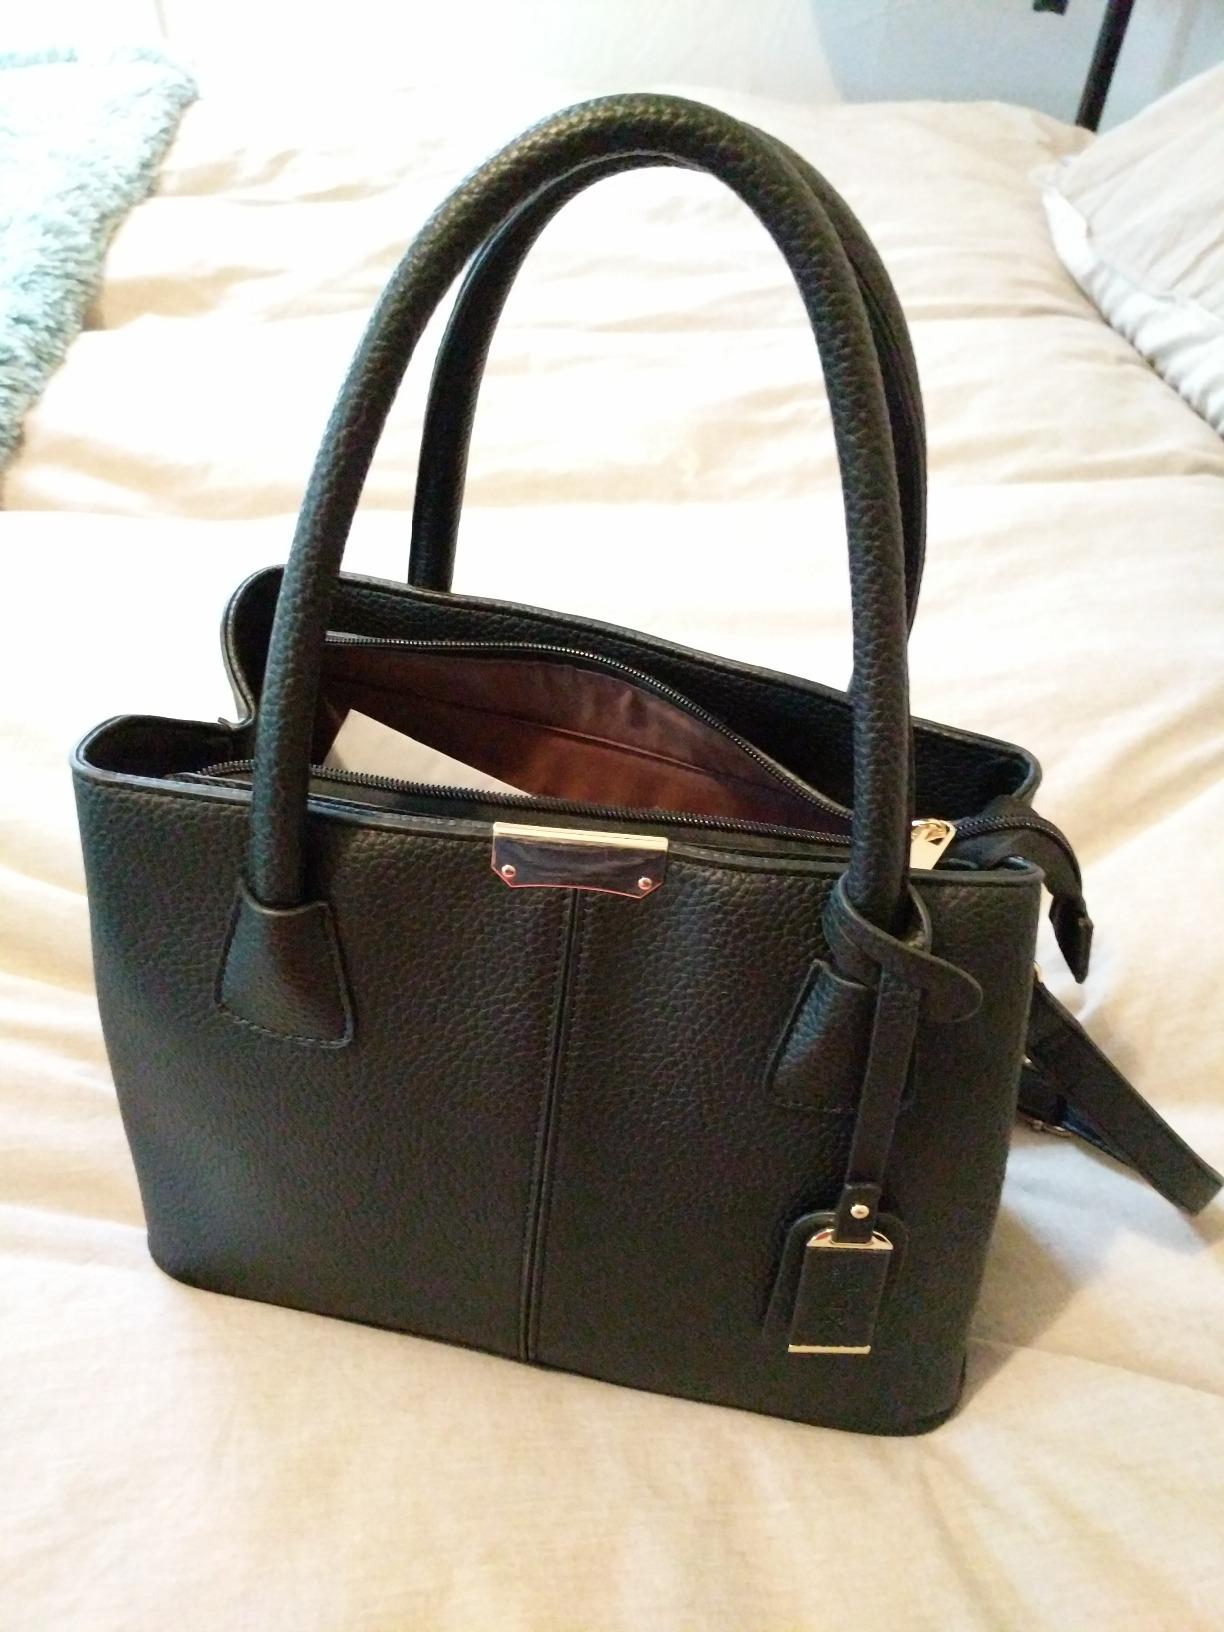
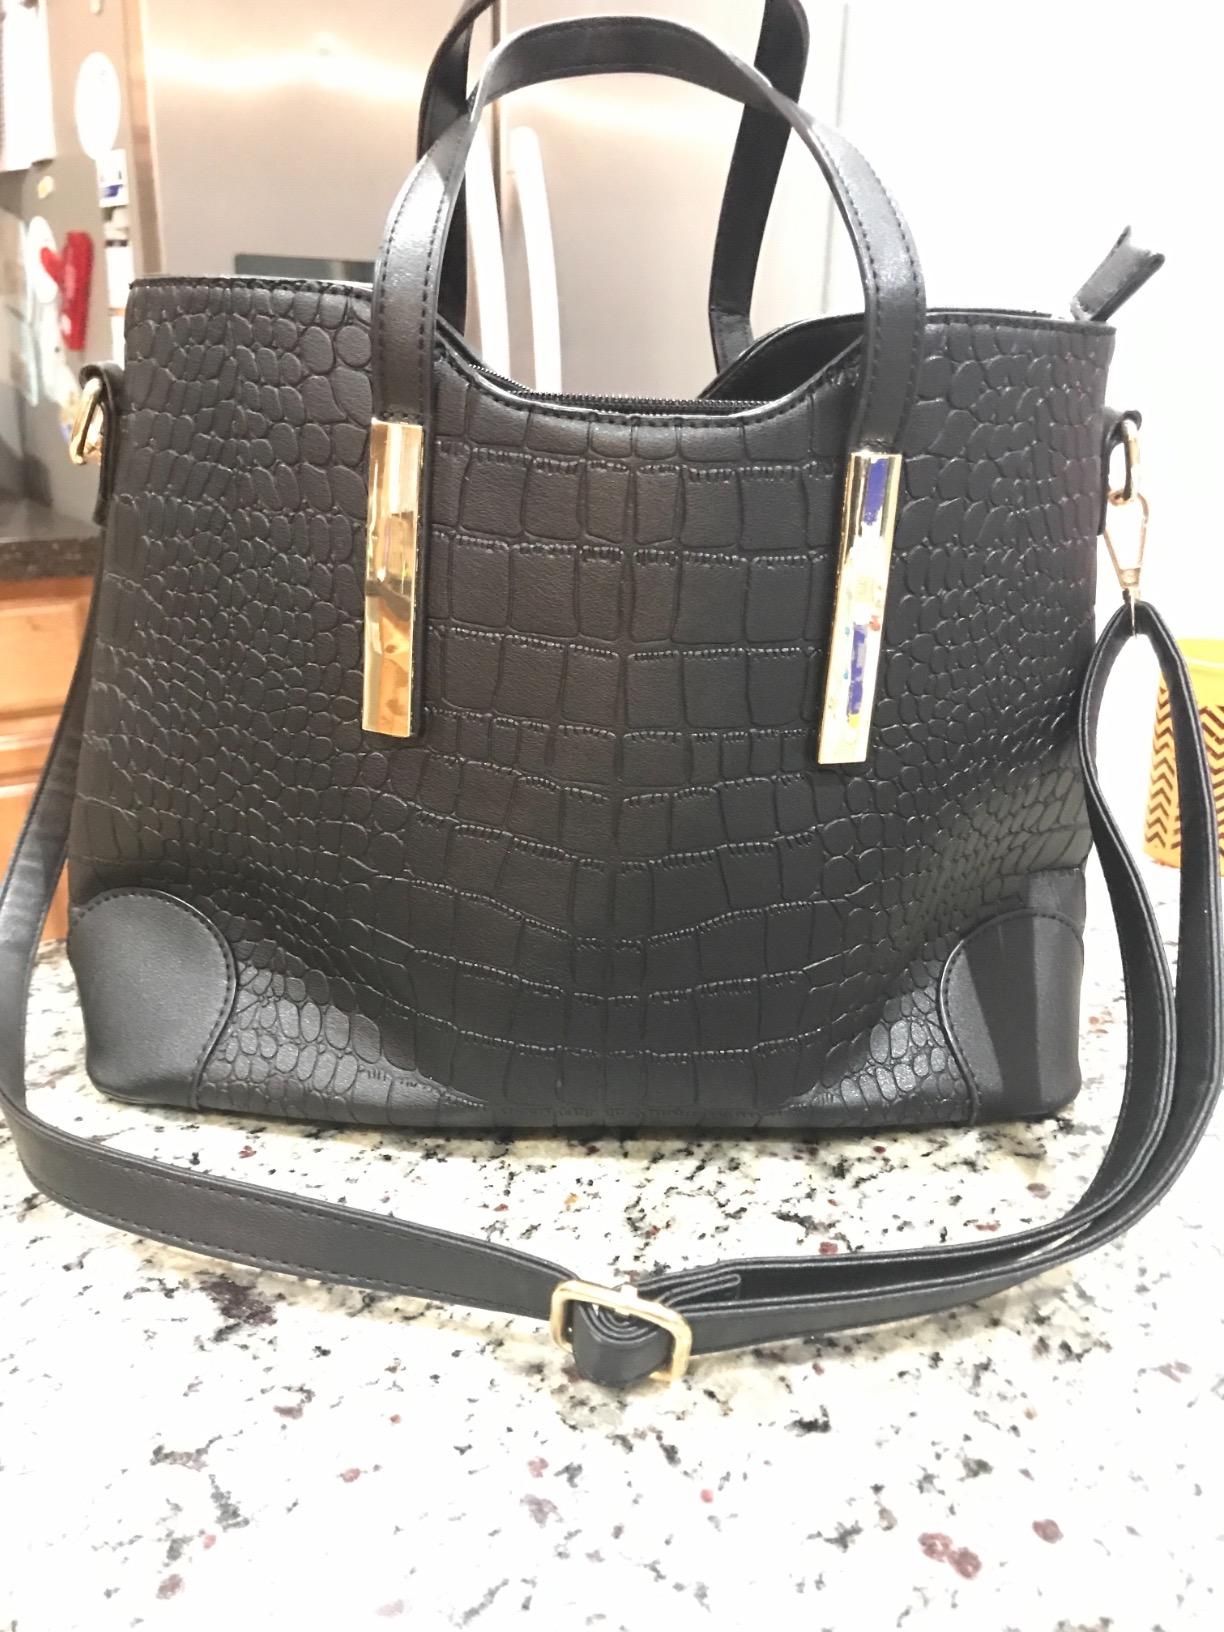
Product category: accessories_handbag
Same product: no